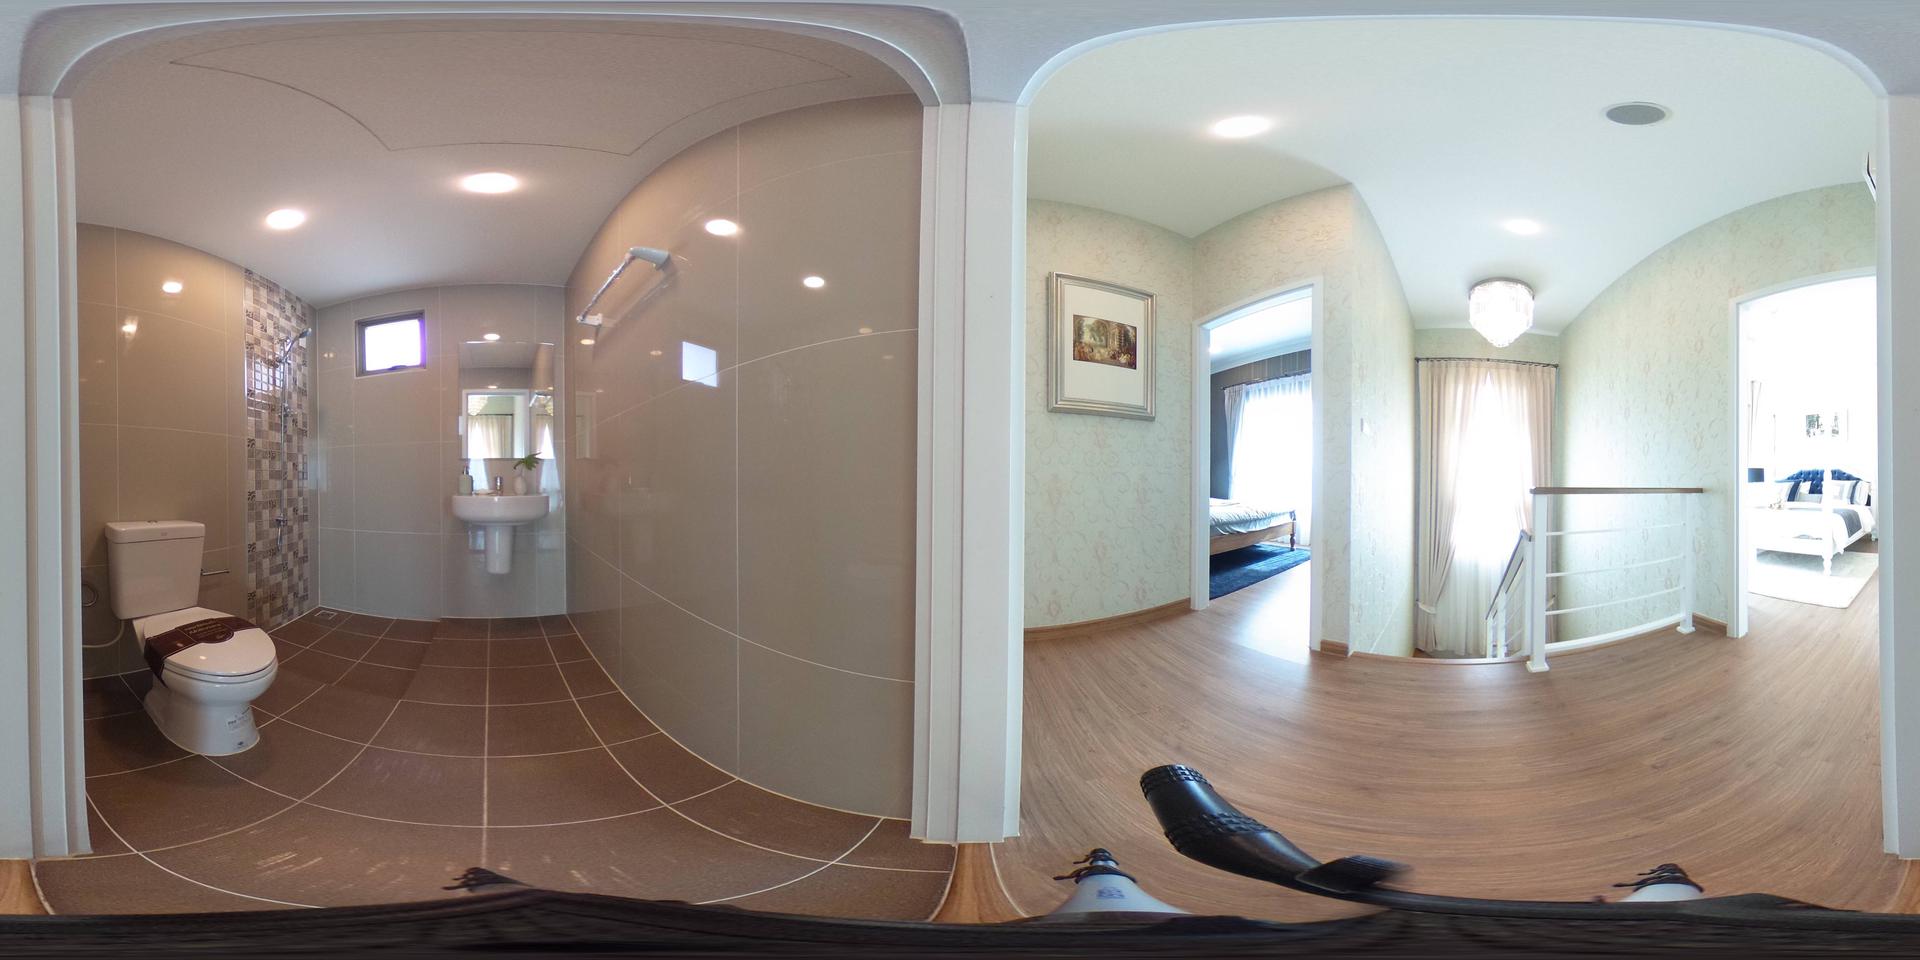
Referred object: the white toilet

Referred object: the silver-framed painting